London Sevens

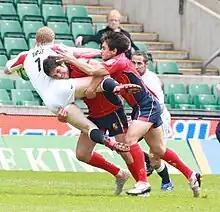
England playing Spain at the 2008 London Sevens,

The London Sevens is an annual rugby sevens tournament held at Twickenham Stadium in London. It is part of the World Rugby Sevens Series.